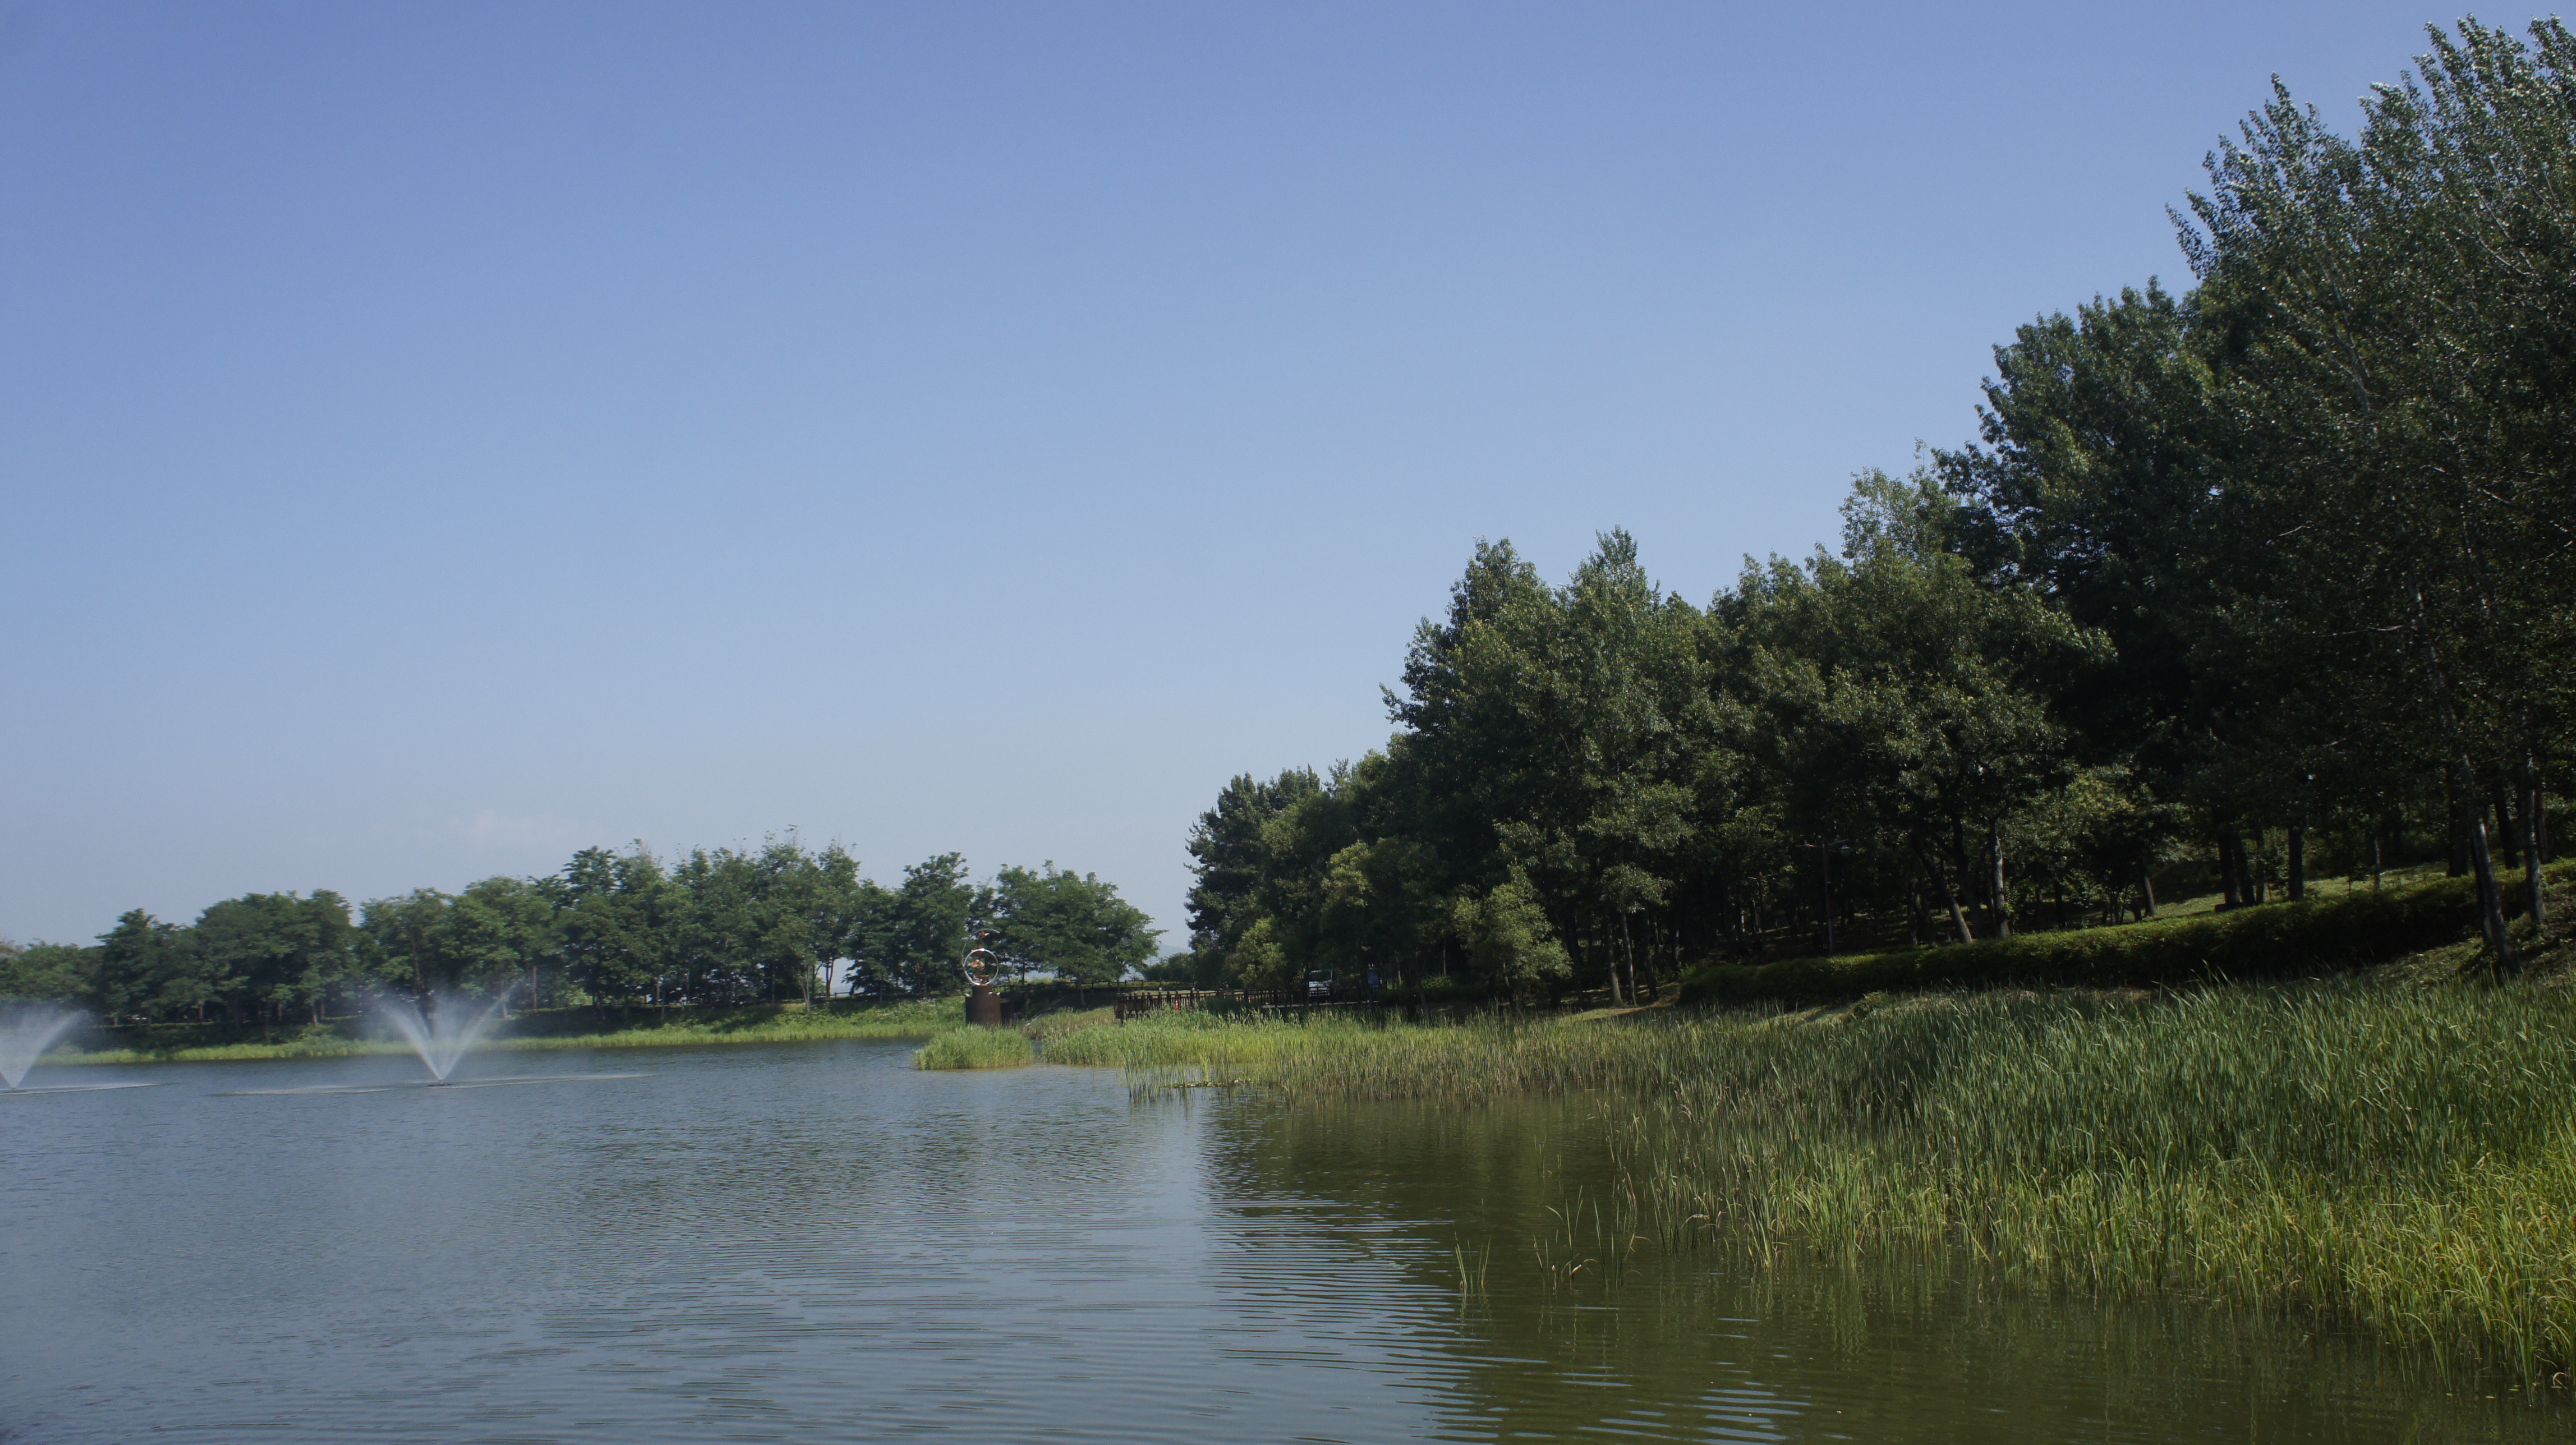
fountain, lake, water, park, waterway, body of water, sky, water resources, river, bank, tree, nature reserve, wetland, bayou, reflection, reservoir, pond, floodplain, watercourse, biome, lacustrine plain, marsh, canal, grass, plant, swamp, landscape, creek